Lunar lava tube

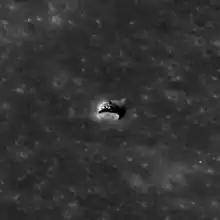
Oblique view of the Marius Hills "Haruyama Skylight" pit

An area displaying a lava tube and rilles is the Marius Hills region. In 2008, an opening to a lava tube in this area may have been discovered by the Japanese Kaguya spacecraft. The skylight was photographed in more detail in 2011 by NASA's Lunar Reconnaissance Orbiter, showing both the 65-meter-wide pit and the floor of the pit about 36 meters below. Additionally, the Hadley Rille may have been a partly roofed lava channel, some parts of which have since collapsed. There may also be lava tubes in the Mare Serenitatis.